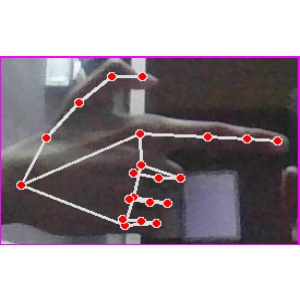
अक्षर: ब